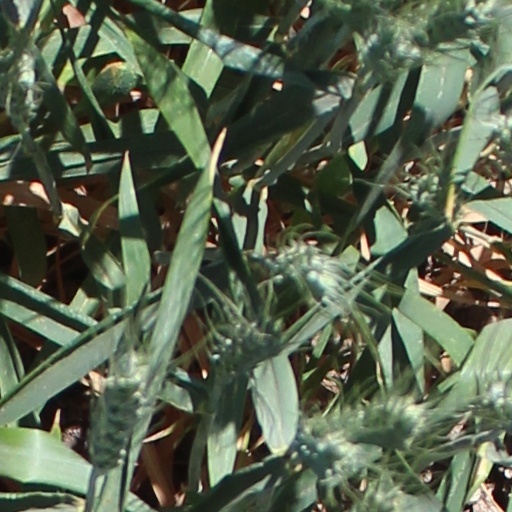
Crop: wheat